List of mammals of the United States

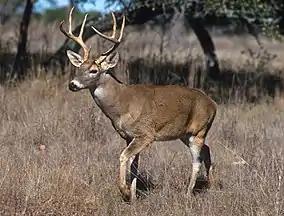
White-tailed deer

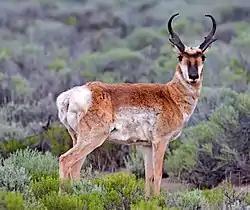
Pronghorn

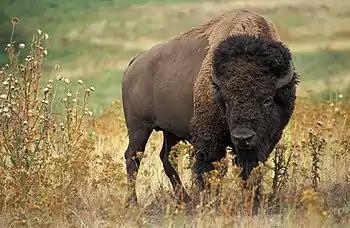
Plains bison

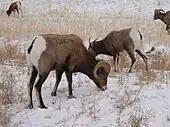
Bighorn sheep

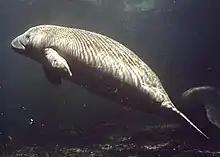
West Indian manatee

The even-toed ungulates are ungulates whose weight is borne about equally by the third and fourth toes, rather than mostly or entirely by the third as in perissodactyls. There are about 220 artiodactyl species, including many that are of great economic importance to humans.